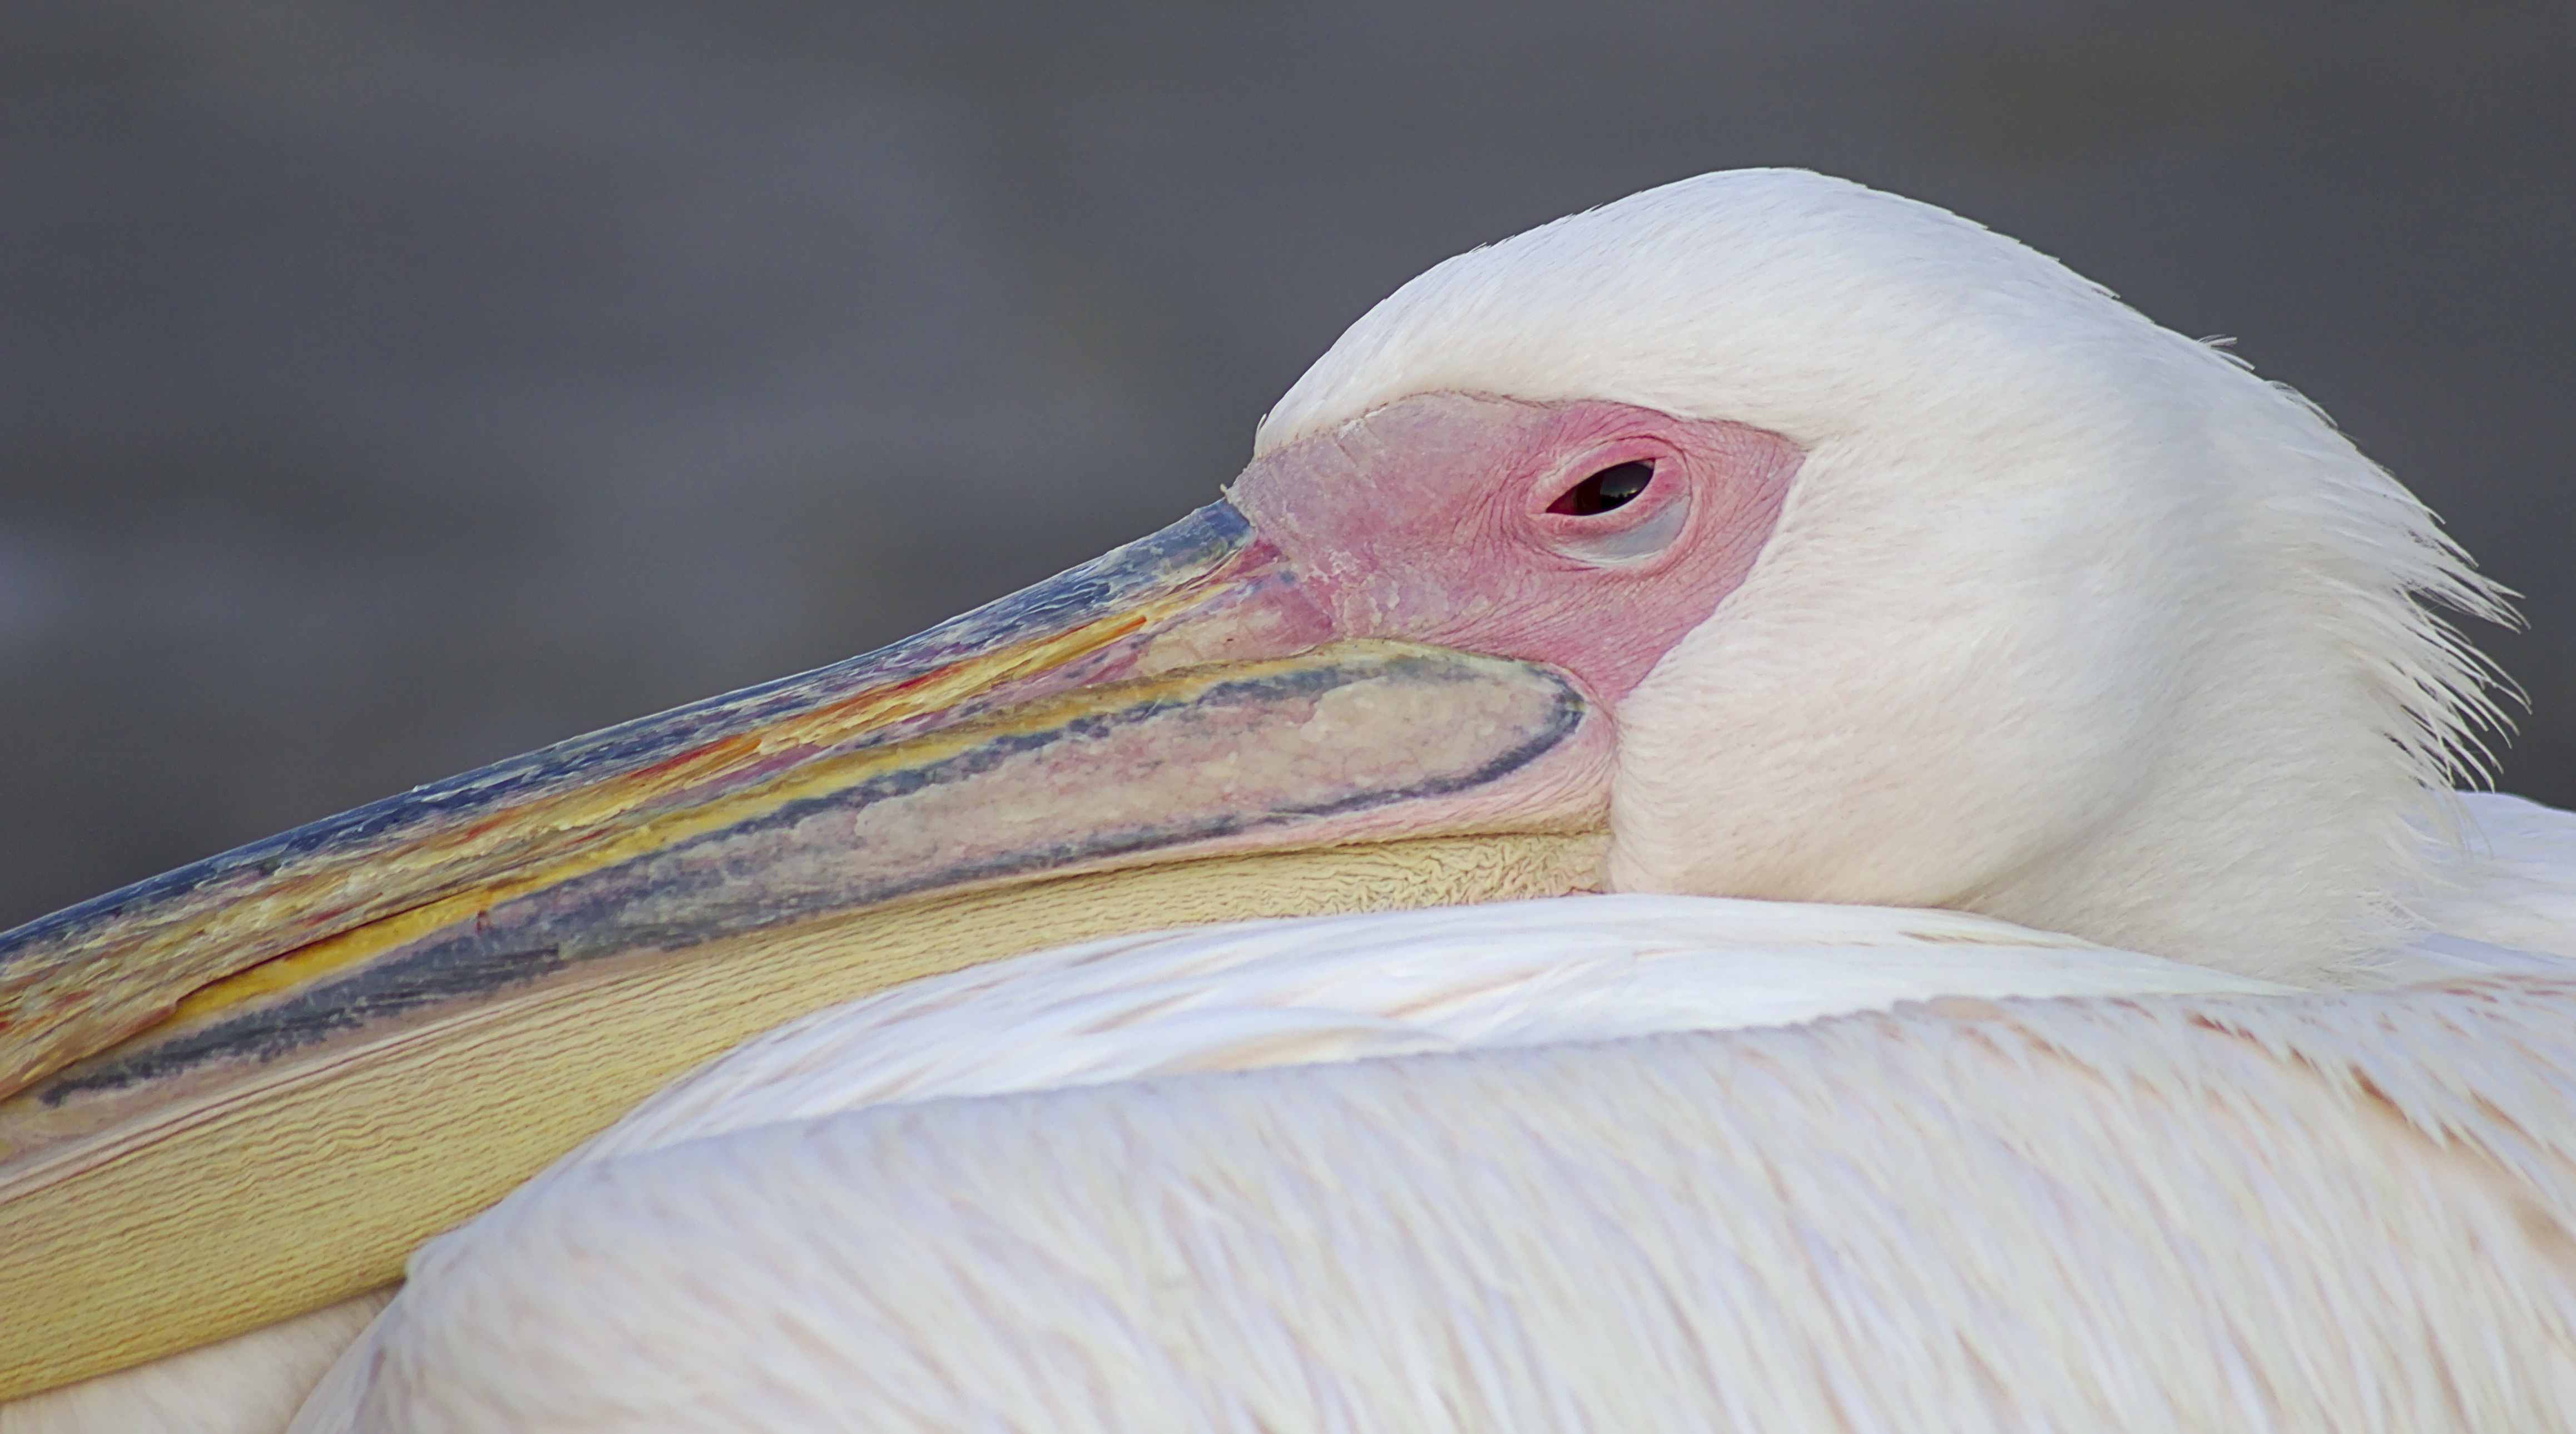
bird, wing, white, animal, pelican, seabird, beak, pink, fauna, stork, close up, feathers, head, vertebrate, greece, pelecaniformes, ciconiiformes